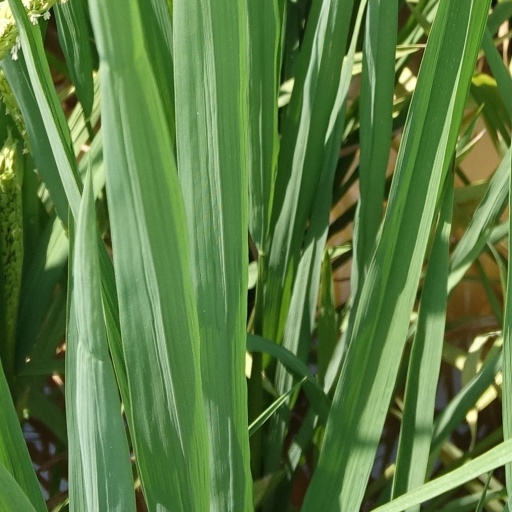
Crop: rice